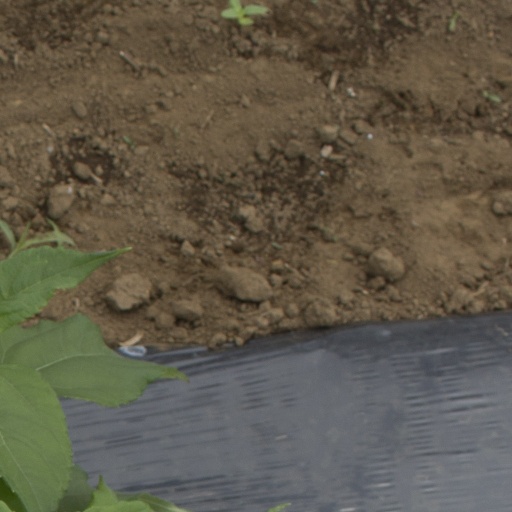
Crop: Jerusalem artichoke